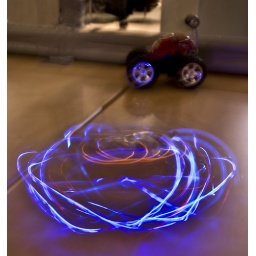
A wee boy obligingly placed the toy car he was testing out in front of my camera - Thanks!